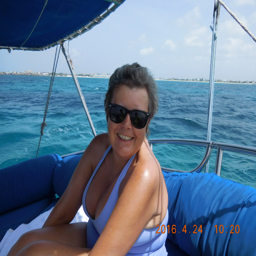
sailing on the ocean blue